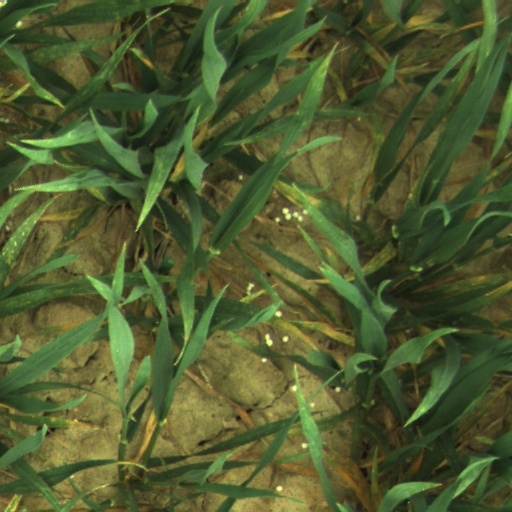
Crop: wheat